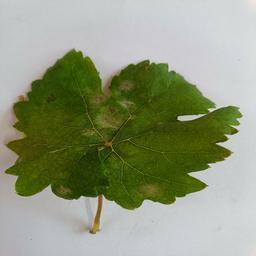
Label: Powdery Mildew